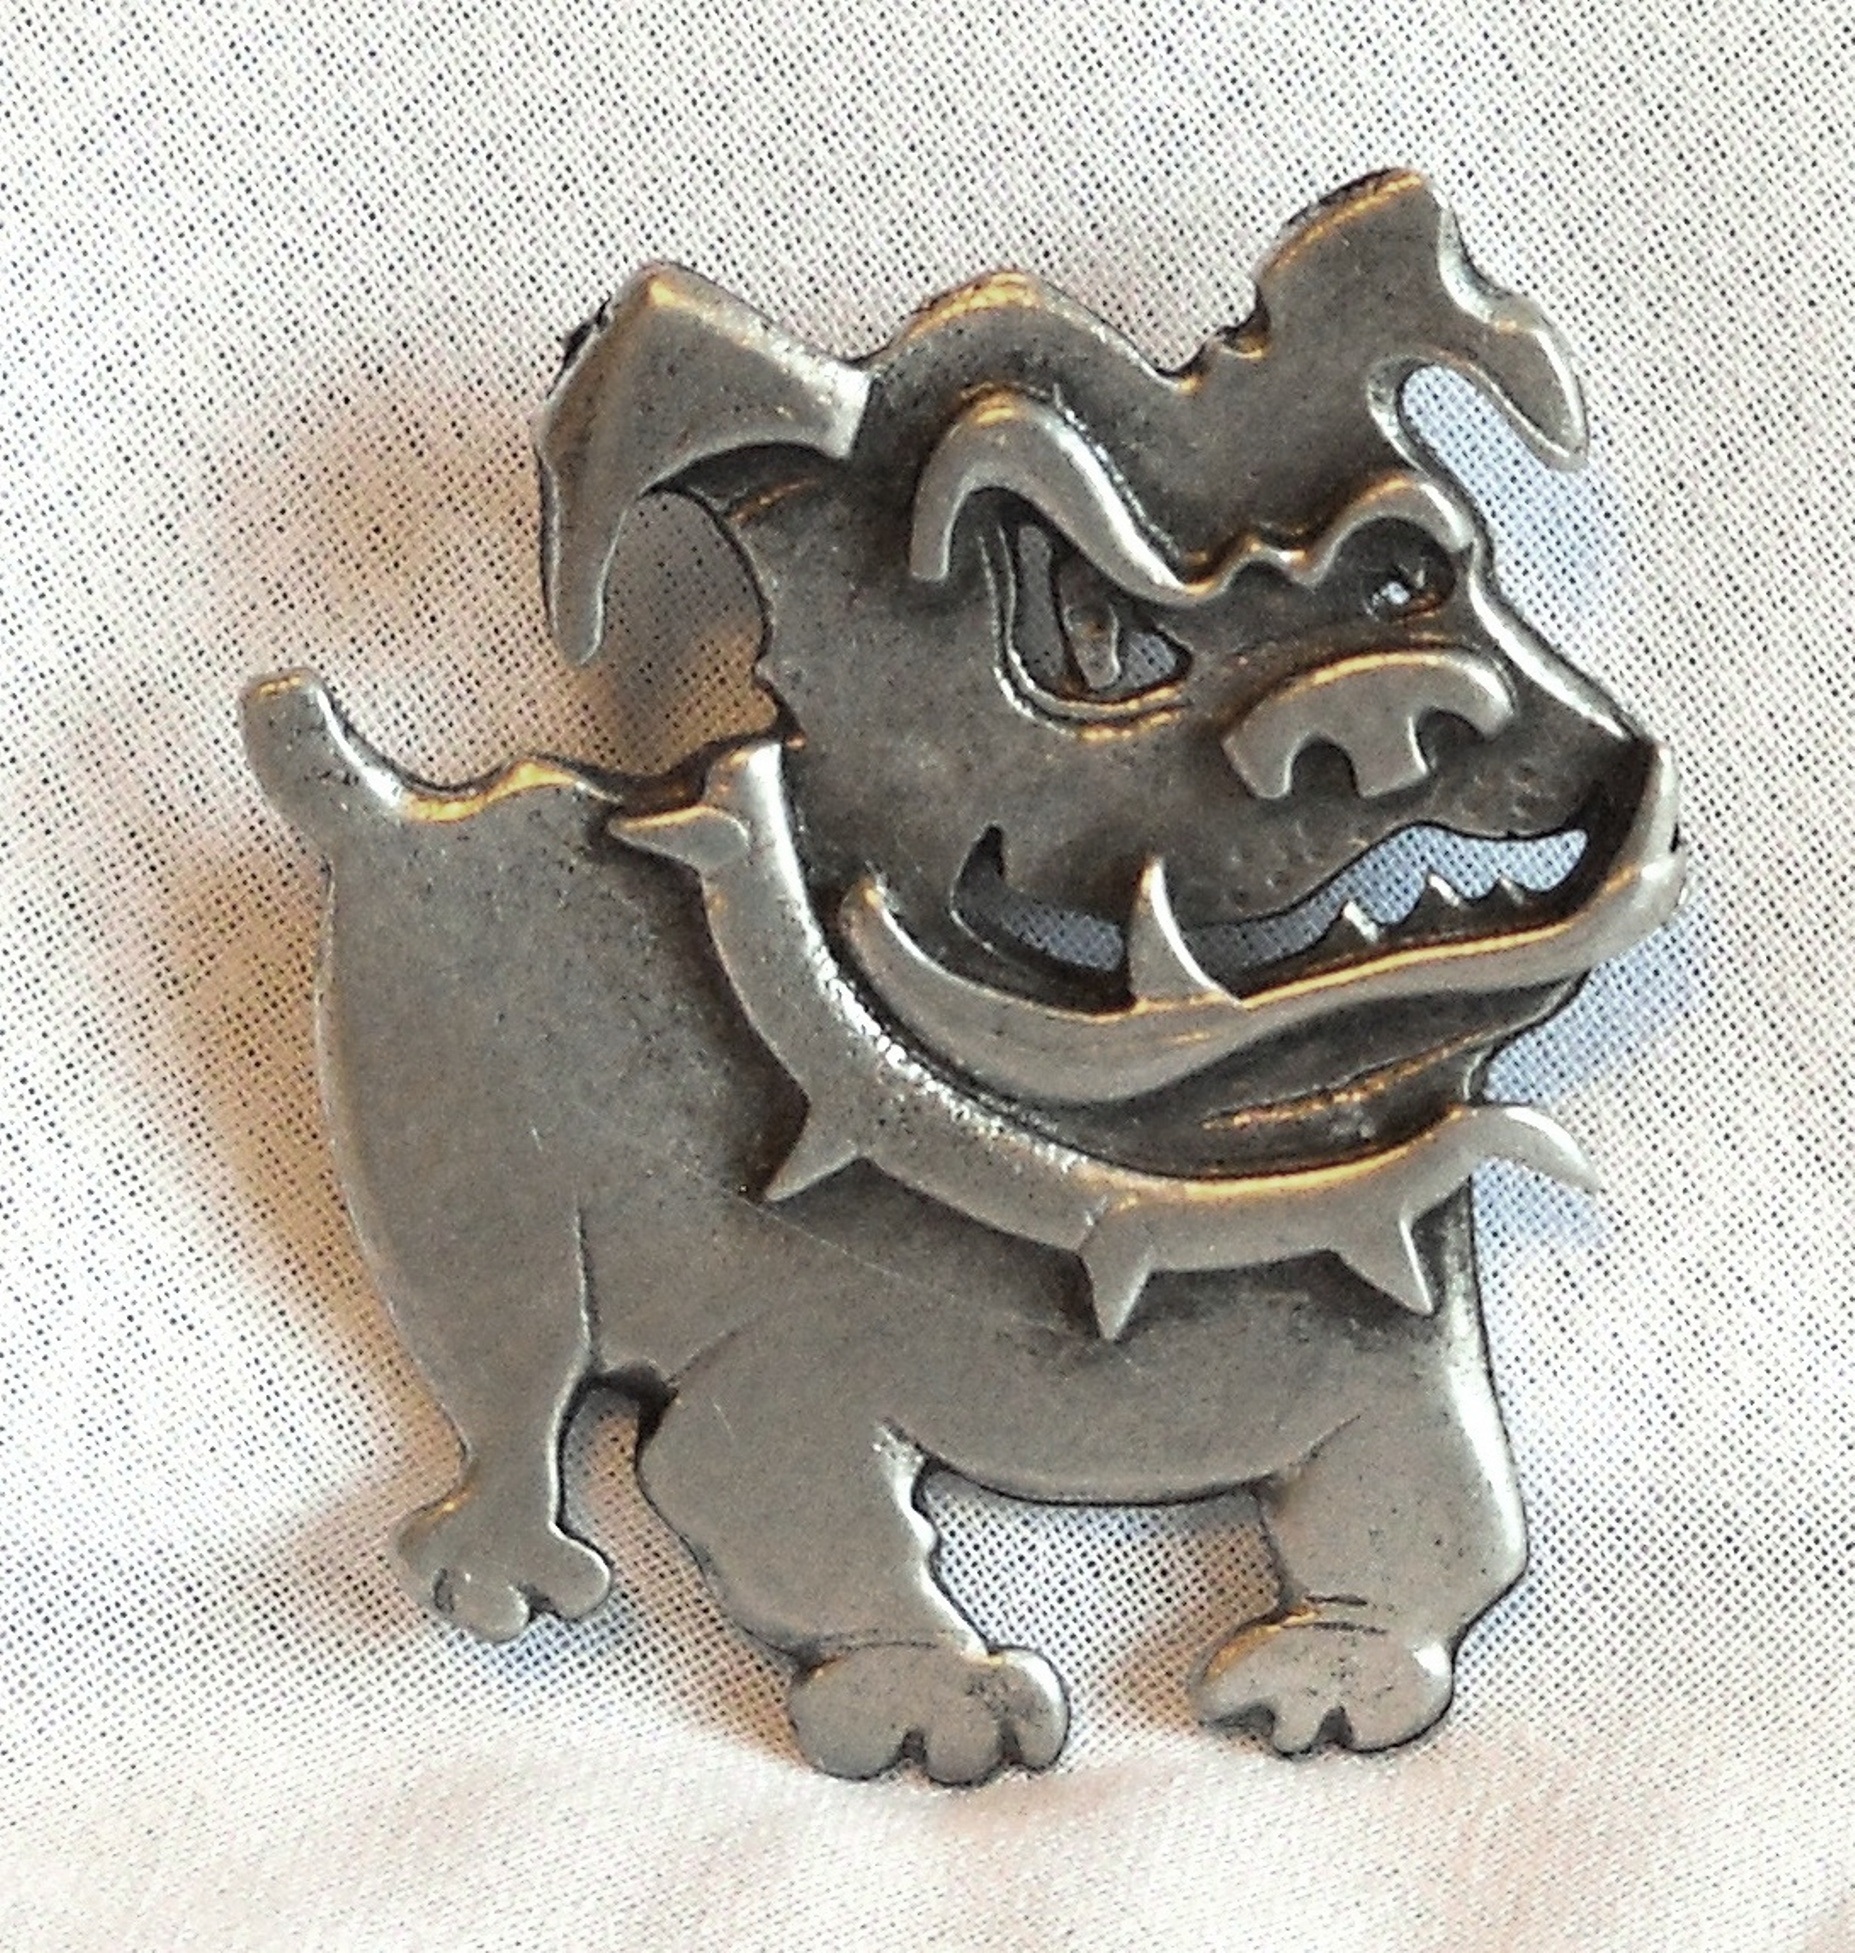
dog, animal, canine, metal, material, bulldog, brass, bronze, carving, jewelery, fashion accessory, bulldog pin